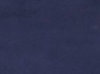
Surface type: asphalt